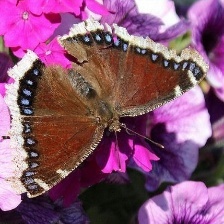
Species: MOURNING CLOAK
Butterfly family (ImageNet category): admiral